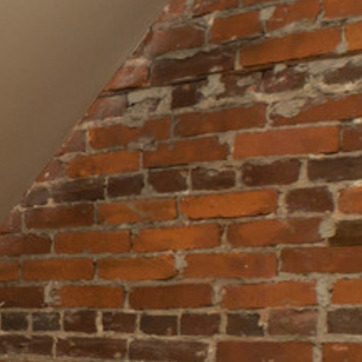
Material: brick